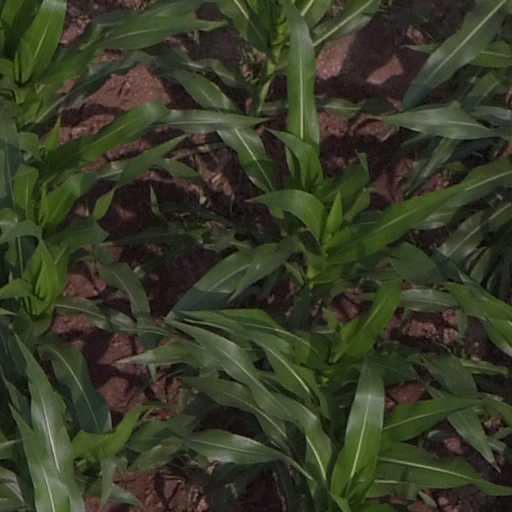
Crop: maize; corn